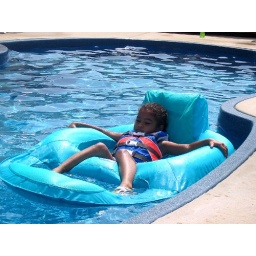
lounging in the pool at the beach house in NC